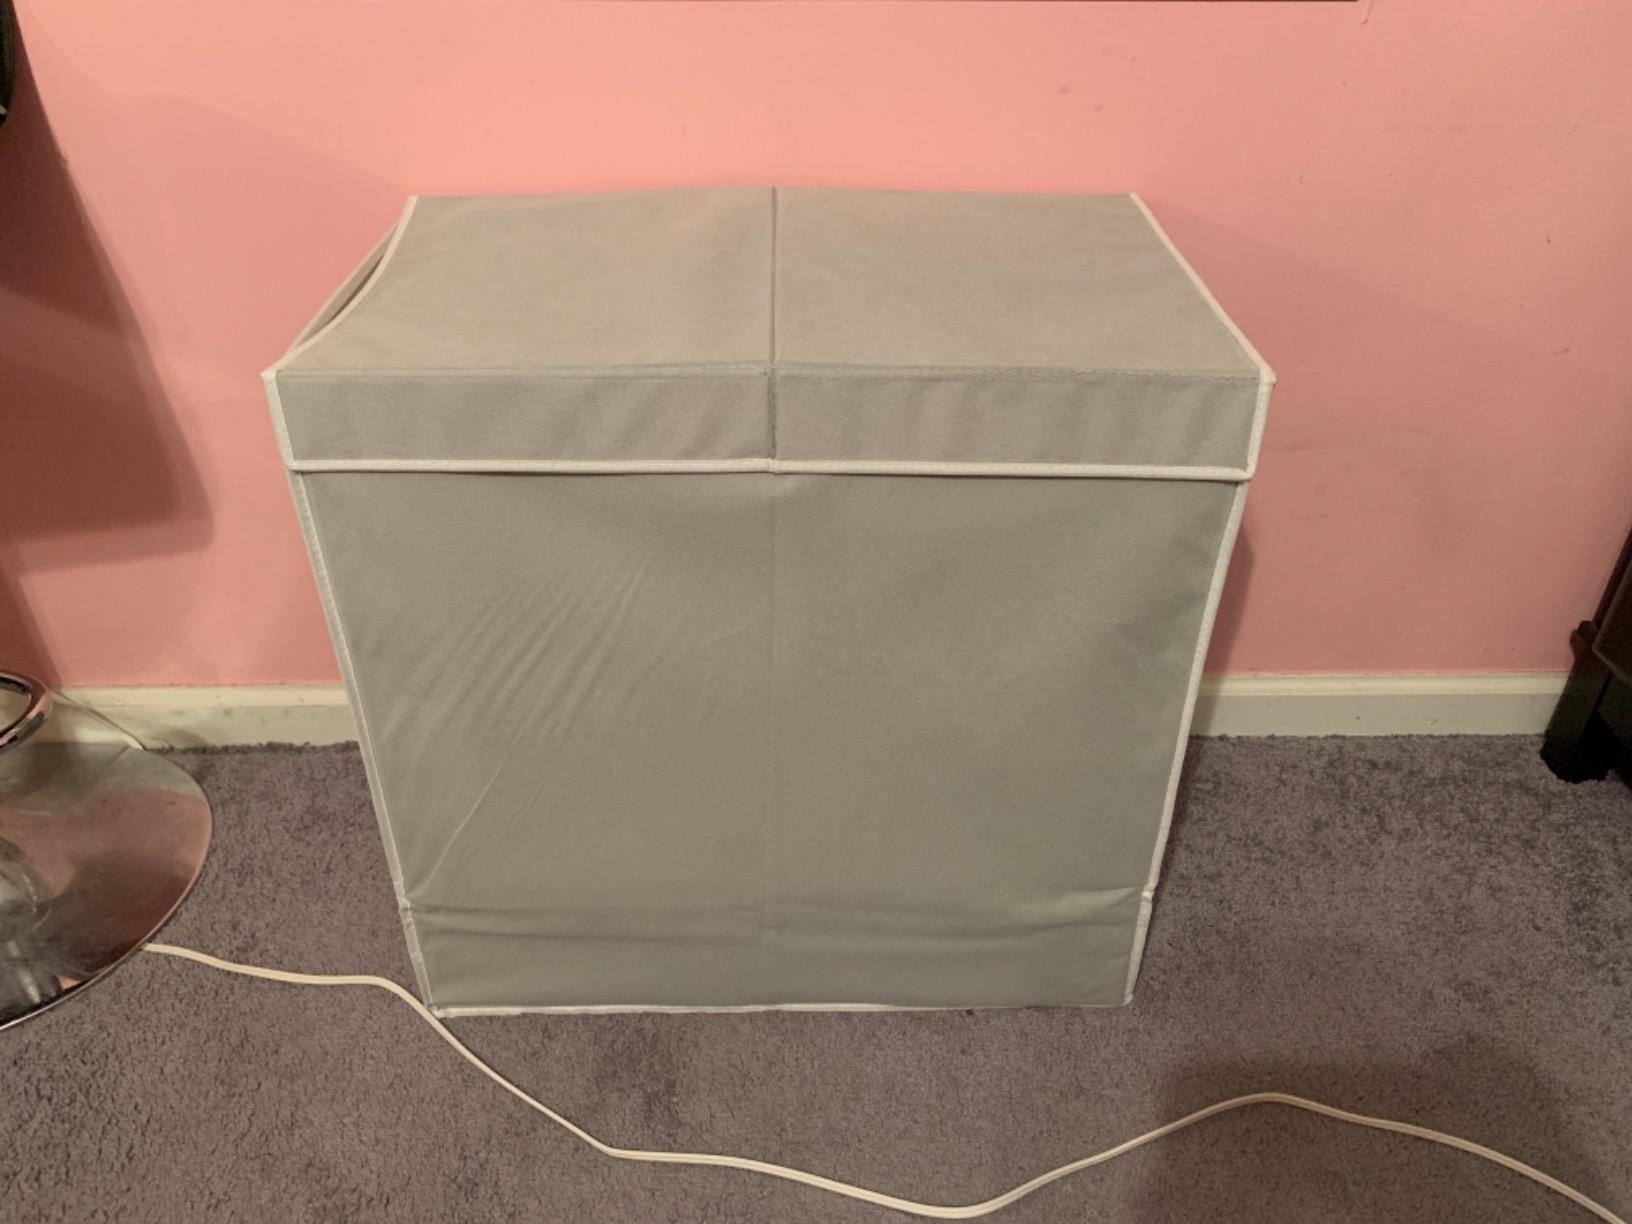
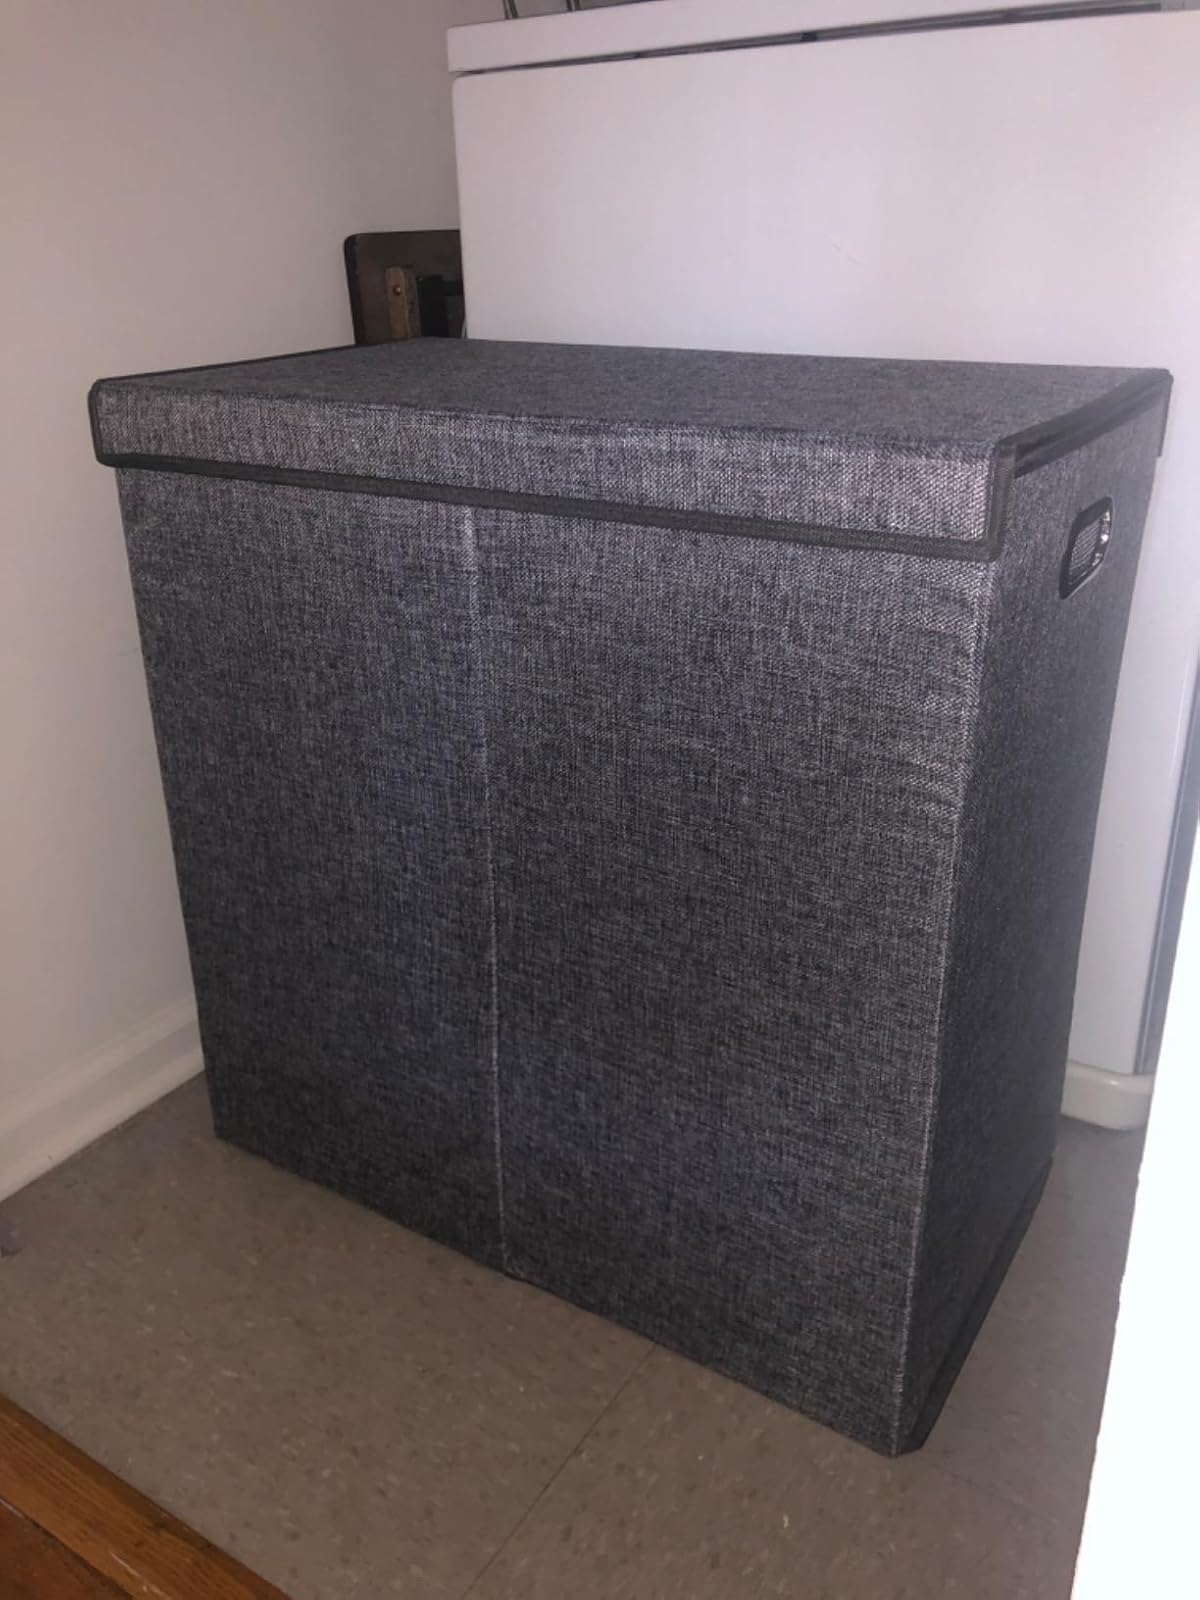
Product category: items_hamper
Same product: no